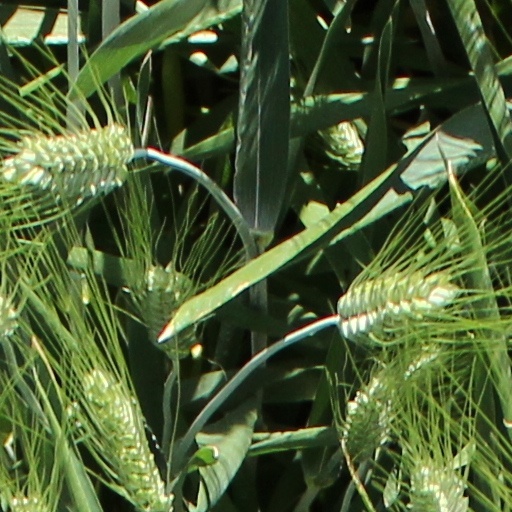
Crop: wheat